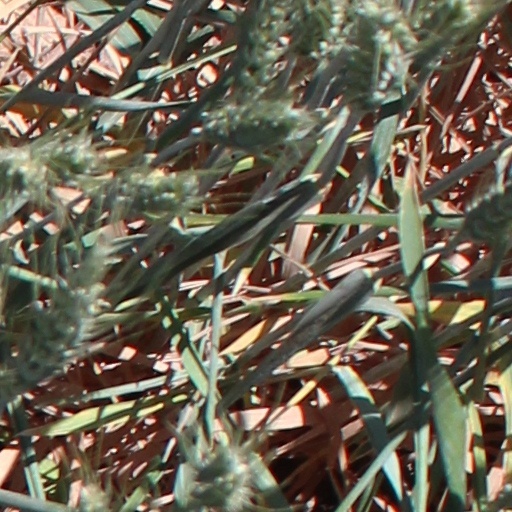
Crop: wheat